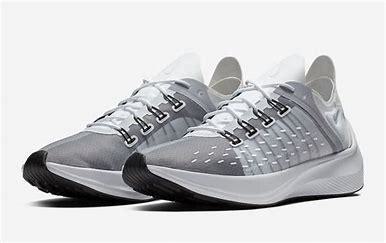
Brand: Nike
Model: Exp X14